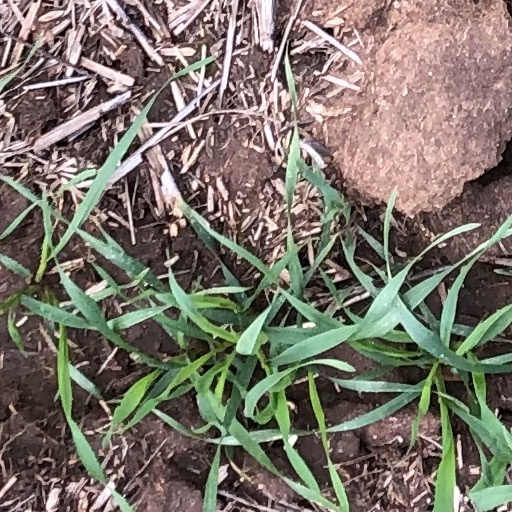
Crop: wheat